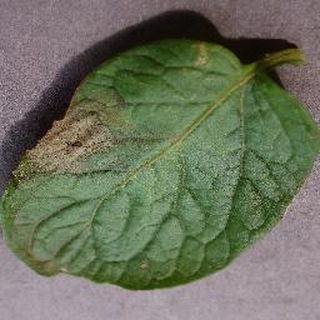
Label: potato_late_blight